Laura Holloway Yergan

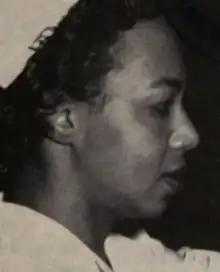
Laura H. Yergan, from the cover of a 1956 publication of the US International Cooperation Administration

Laura Holloway Yergan (January 18, 1916 – December 29, 1996) was an American public health nurse and nursing educator who often worked internationally, in Africa, the Middle East, Asia, and the Caribbean.